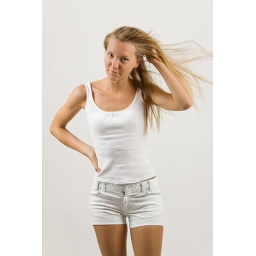
young cute fitness slim woman in white clothes with flying hair